Densuano (Koforidua)

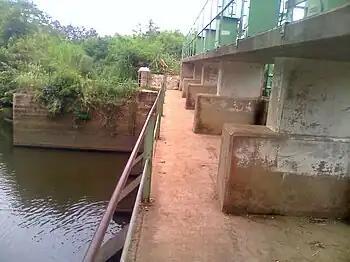
Eastern region's Densuano Dam at Koforidua in the New-Juaben Municipal

The word "Densu" is a name of a river which source from the Eastern Region. It passes through Koforidua at this small village. The Densu river is believed to be a god which is worshiped by many. At times, in serious issues, people rely on this river for curses and other rituals. In certain instances, sacrifice is delivered to the river for a purpose, such as for peace, rainfall, etc.